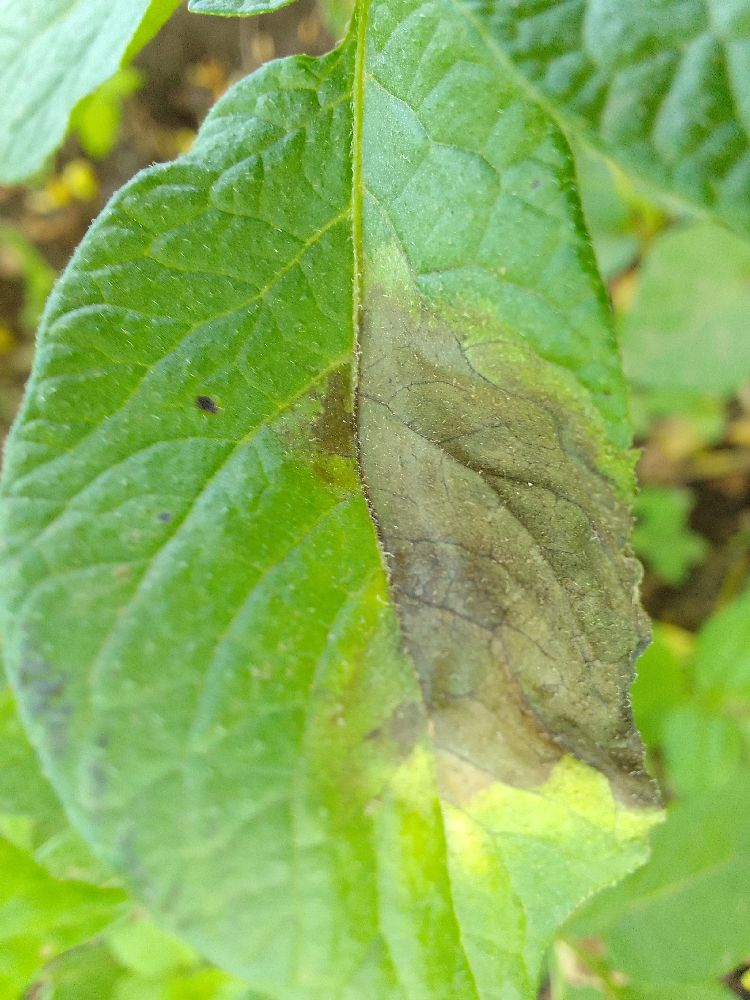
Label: Late blight